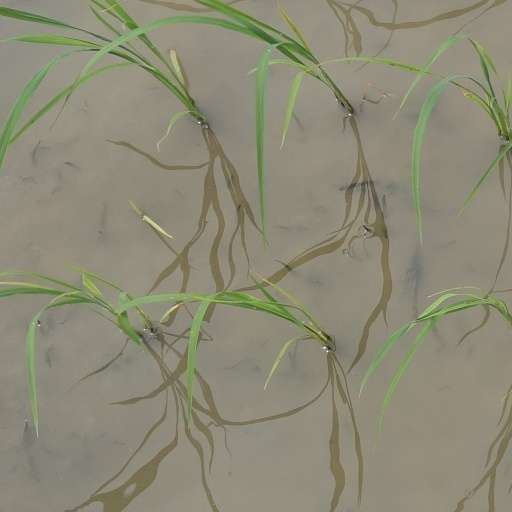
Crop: rice